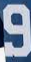
Number: 9